Charles I of England

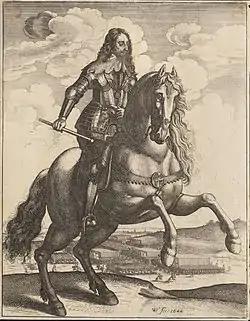
Charles depicted by Wenceslaus Hollar on horseback in front of his troops, 1644

When Charles attempted to impose his religious policies in Scotland he faced numerous difficulties. Although born in Scotland, Charles had become estranged from it; his first visit since early childhood was for his Scottish coronation in 1633. To the dismay of the Scots, who had removed many traditional rituals from their liturgical practice, Charles insisted that the coronation be conducted using the Anglican rite. In 1637, he ordered the use of a new prayer book in Scotland that was almost identical to the English "Book of Common Prayer", without consulting either the Scottish Parliament or the Kirk. Although it had been written, under Charles's direction, by Scottish bishops, many Scots resisted it, seeing it as a vehicle to introduce Anglicanism to Scotland. On 23 July, riots erupted in Edinburgh on the first Sunday of the prayer book's usage, and unrest spread throughout the Kirk. The public began to mobilise around a reaffirmation of the National Covenant, whose signatories pledged to uphold the reformed religion of Scotland and reject any innovations not authorised by Kirk and Parliament. When the General Assembly of the Church of Scotland met in November 1638, it condemned the new prayer book, abolished episcopal church government, and adopted presbyterian government by elders and deacons.